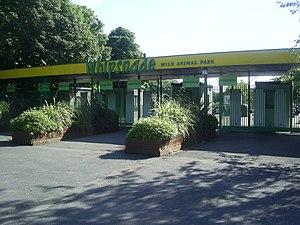
Le Zoo de Whipsnade, anciennement connu sous le nom de Whipsnade Wild Animal Park, est un parc zoologique et parc safari anglais situé dans le Bedfordshire, à une soixantaine de km au nord-ouest de Londres, dans le village de Whipsnade.